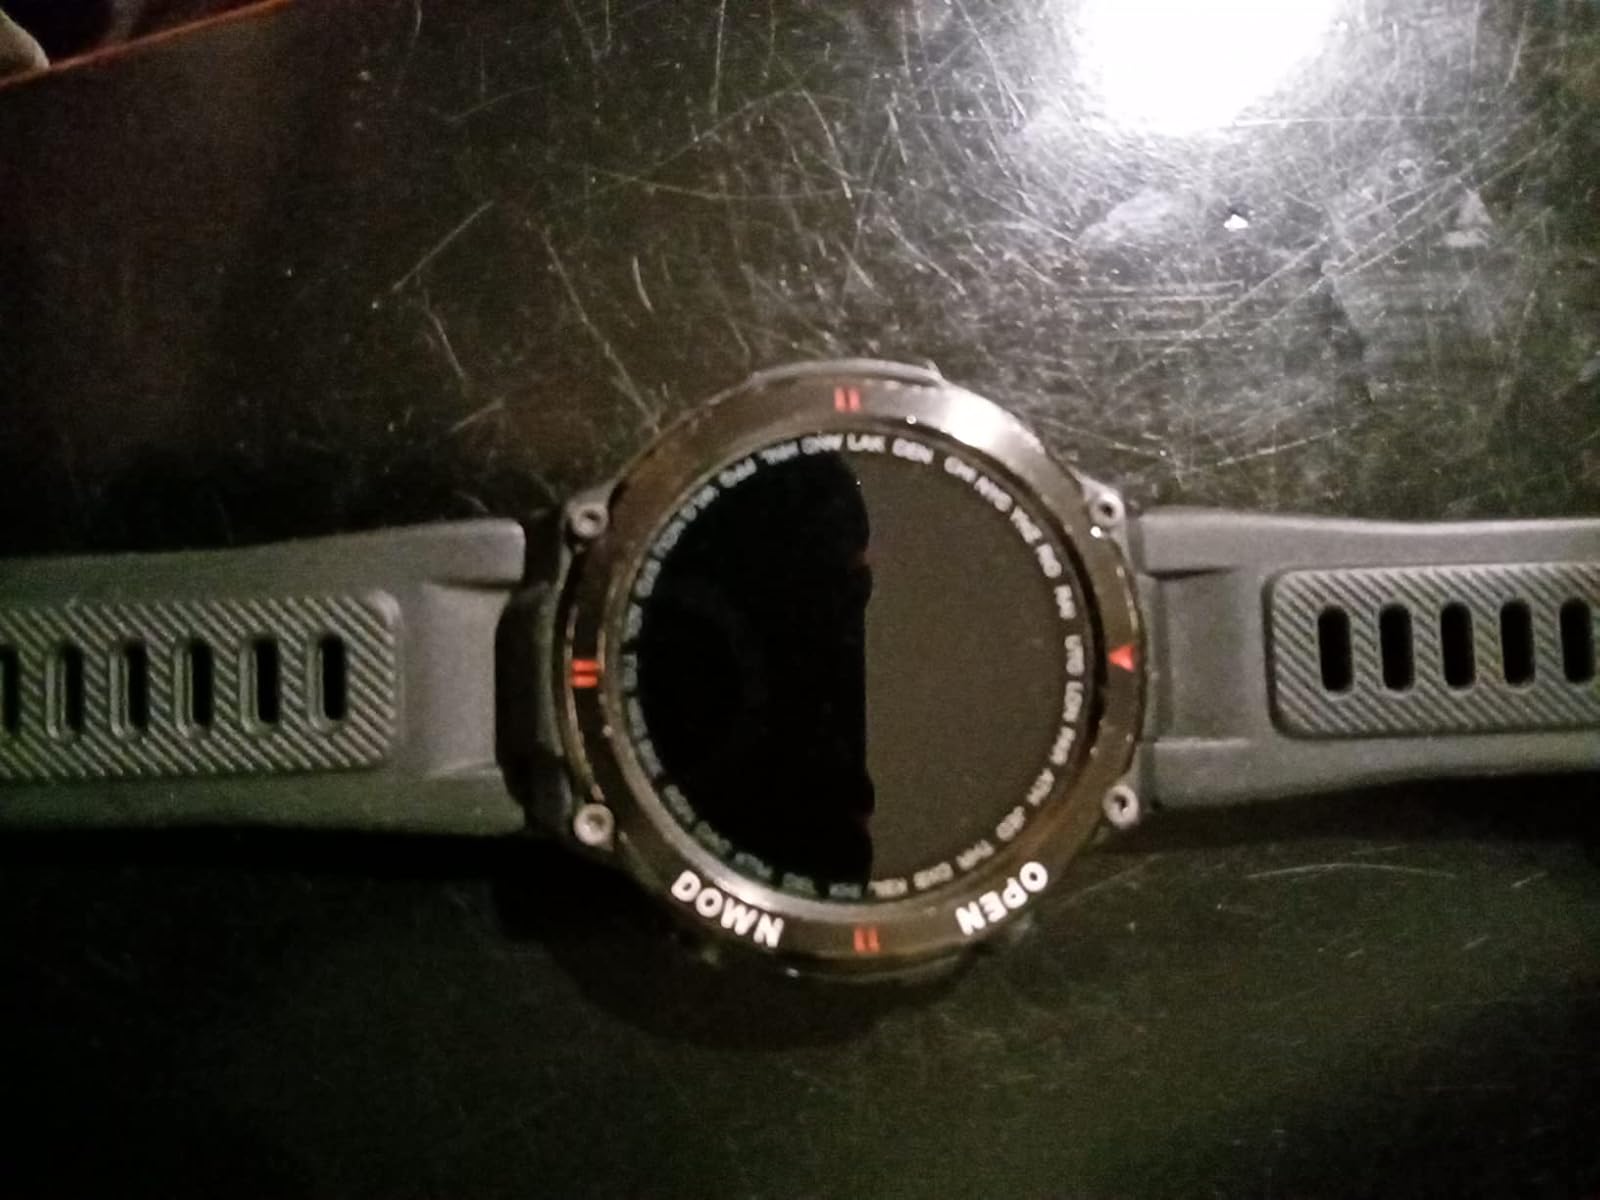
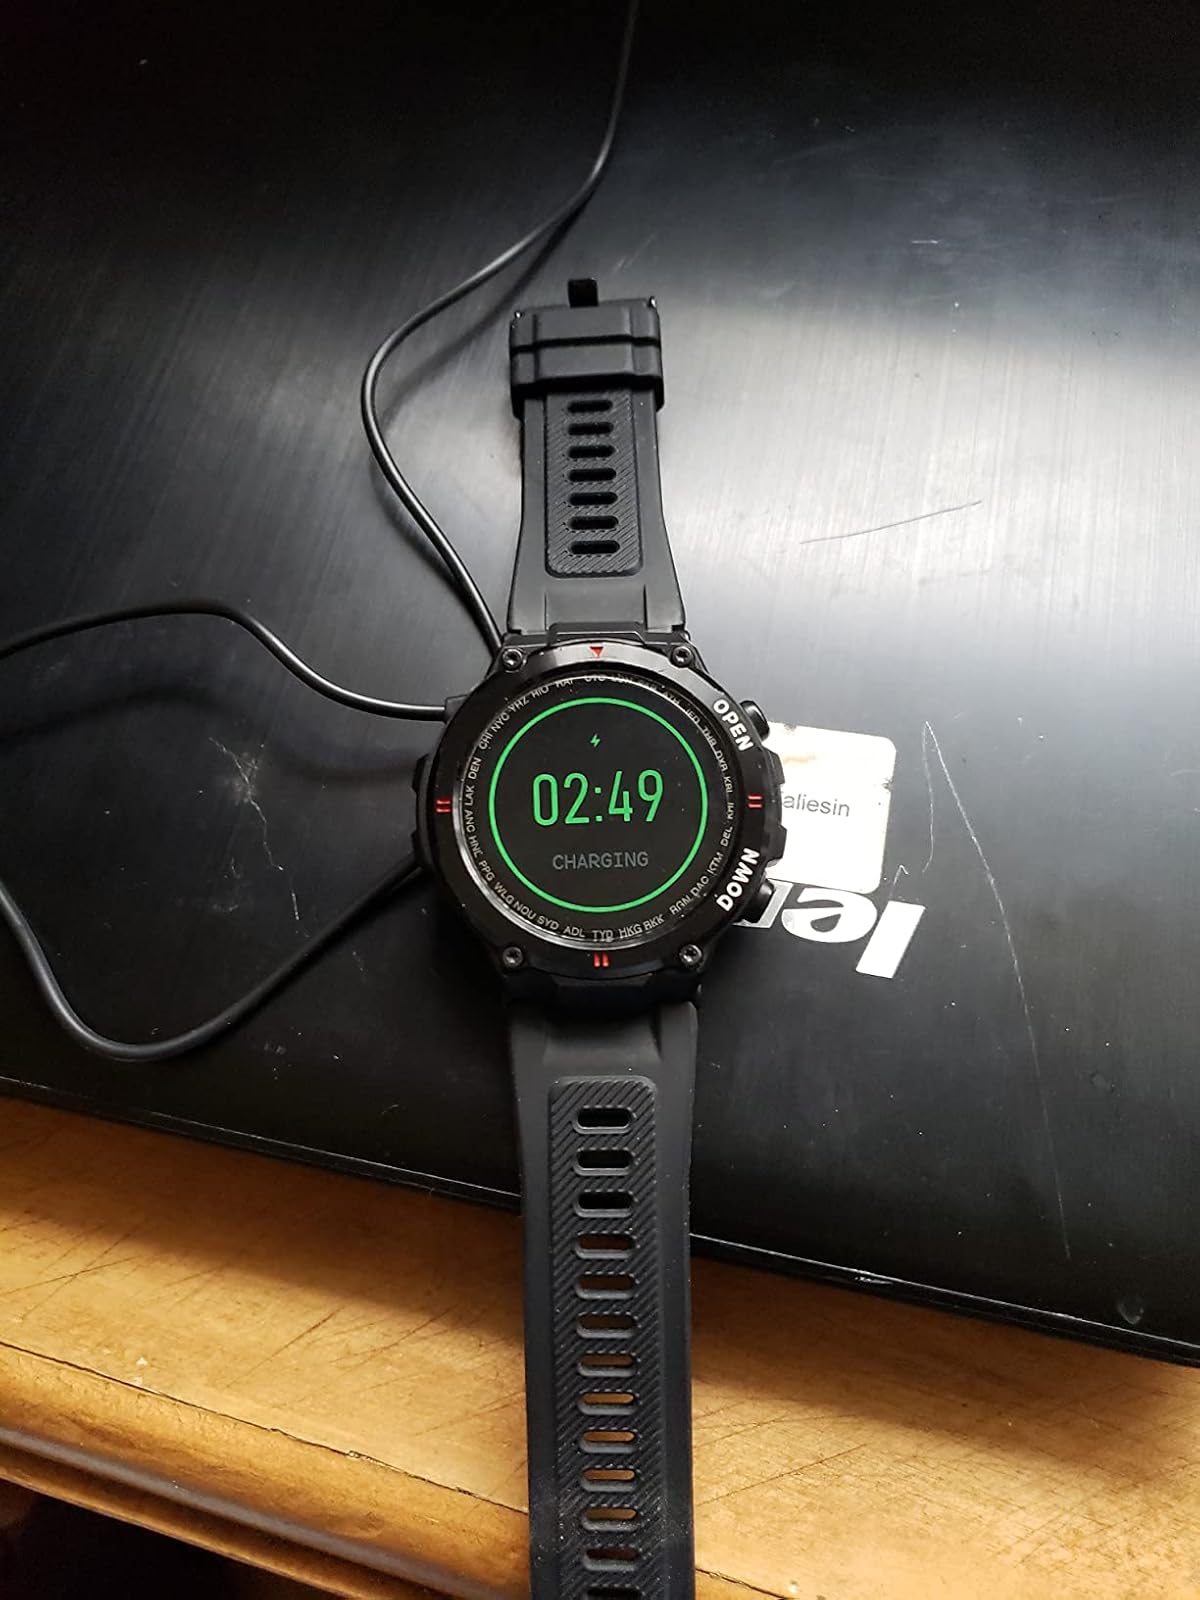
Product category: smartwatch
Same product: yes